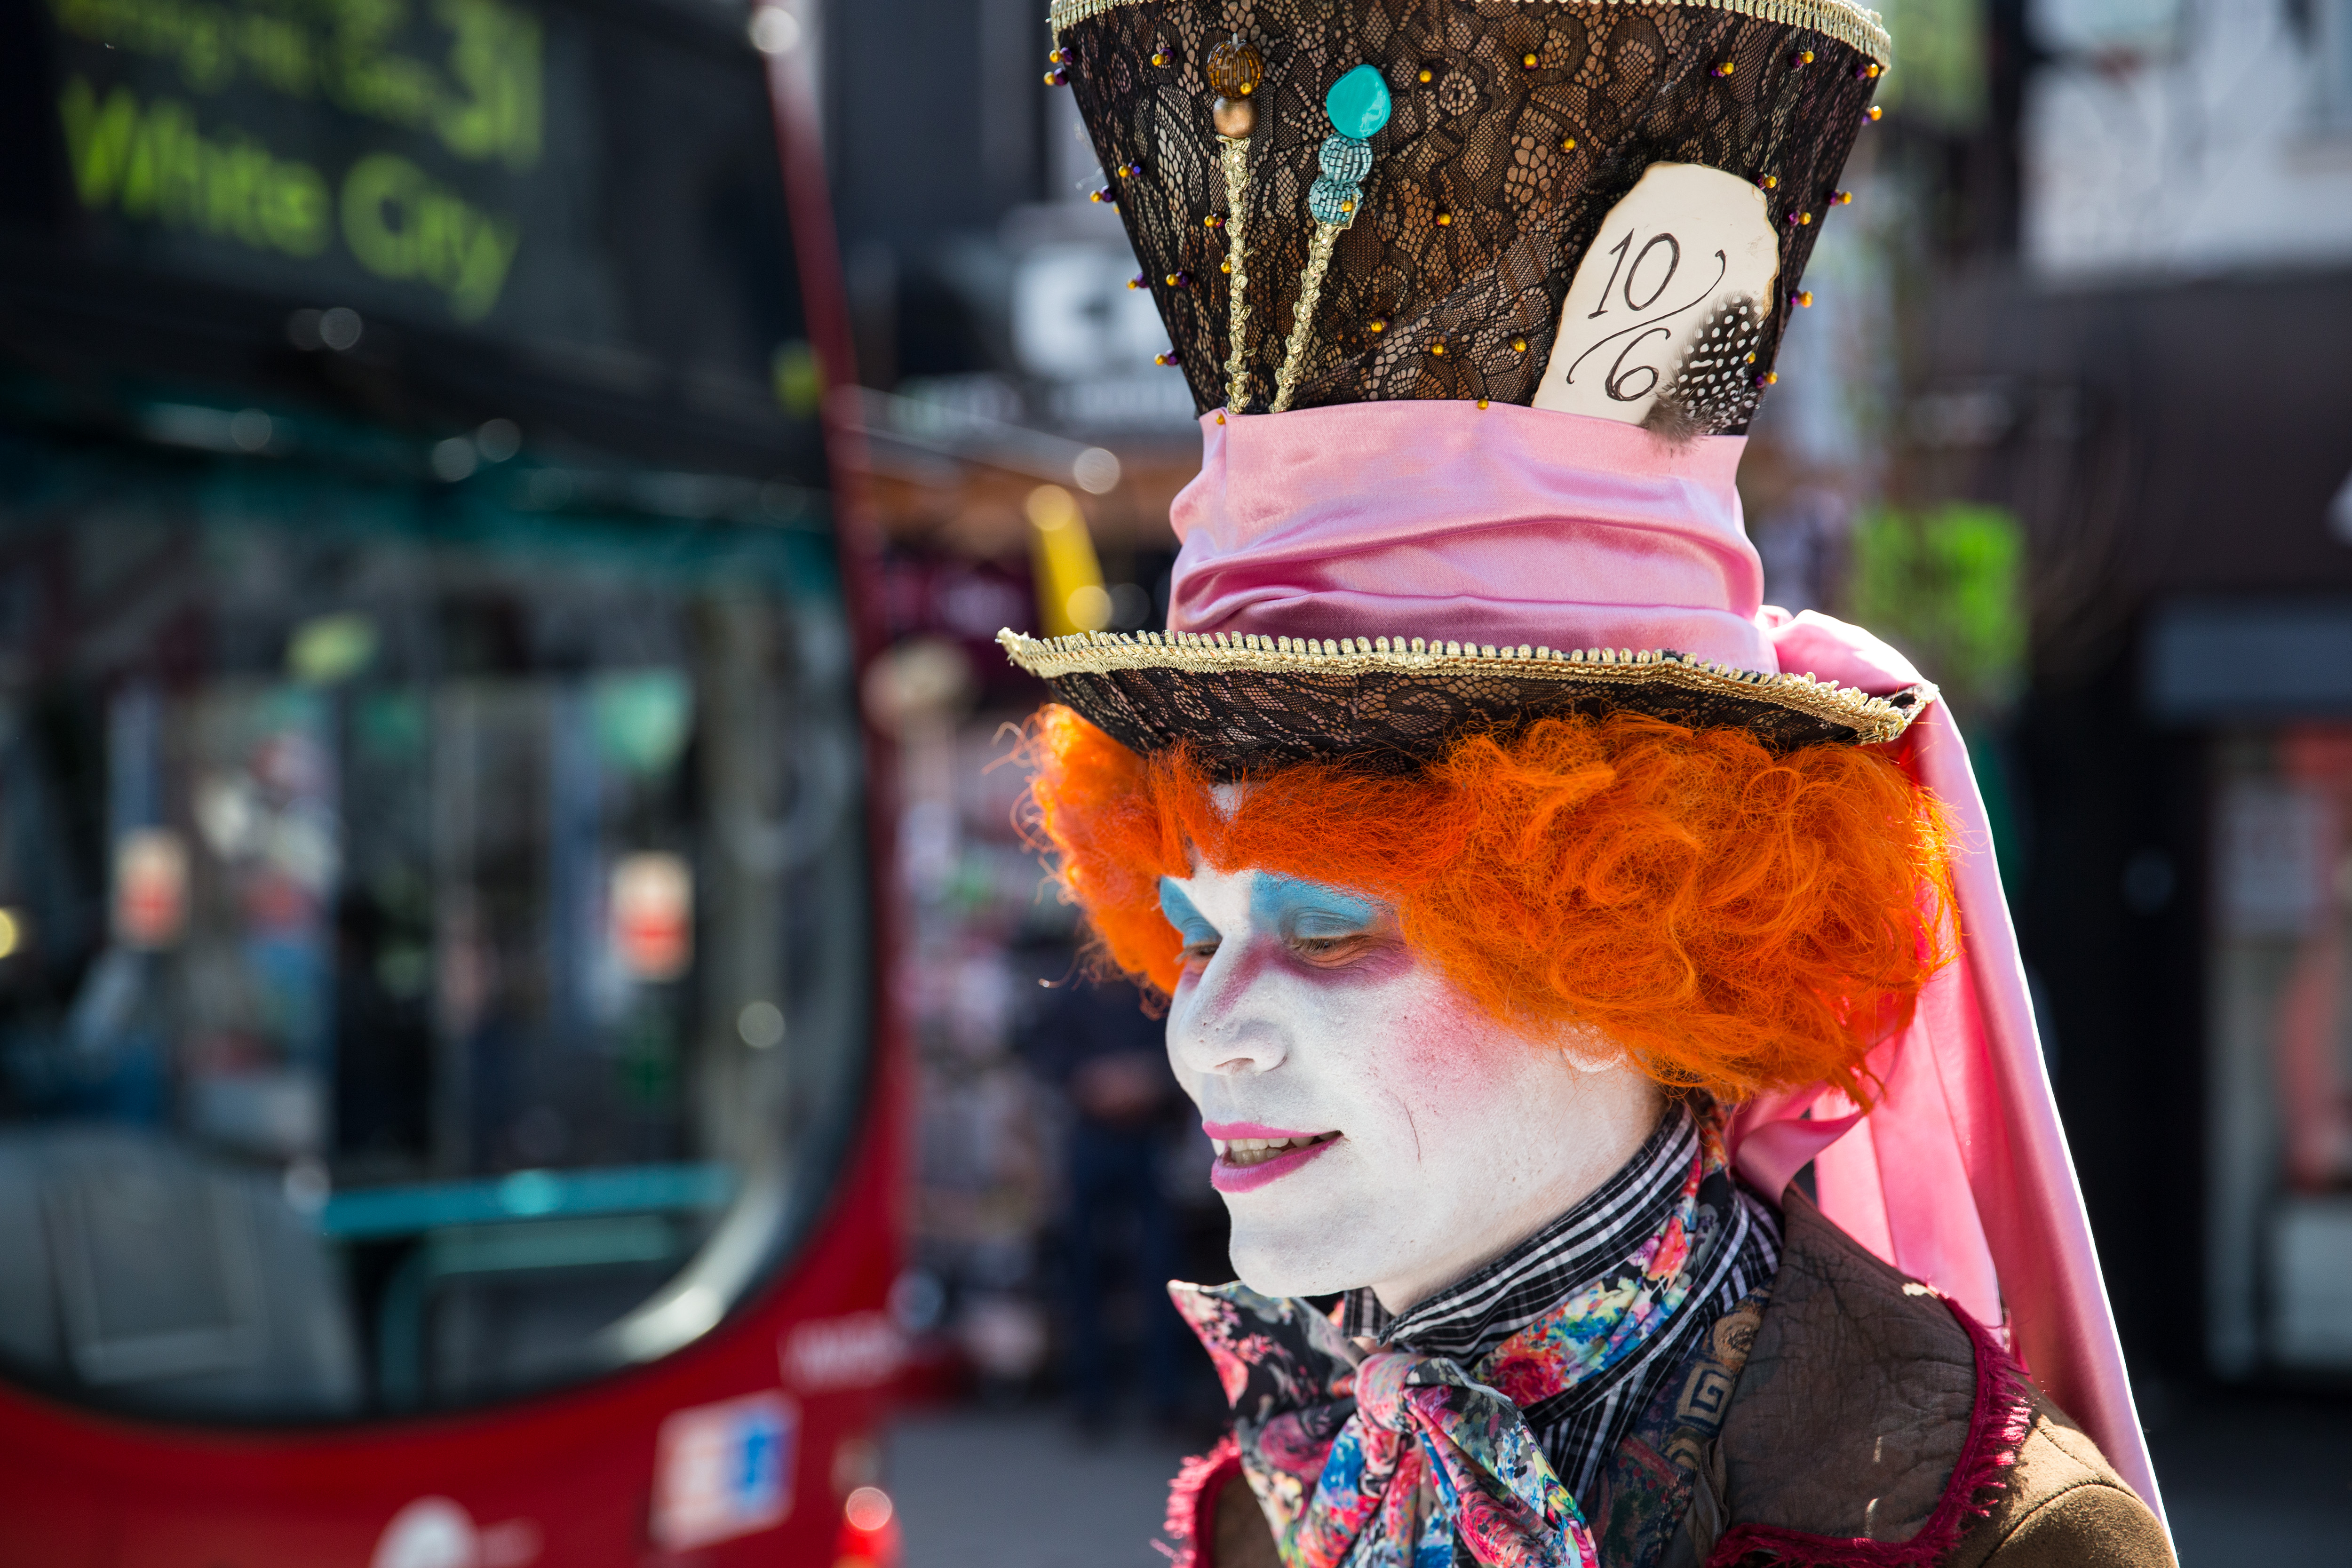
tradition, headgear, costume, carnival, street, mask, festival, vehicle, tourism